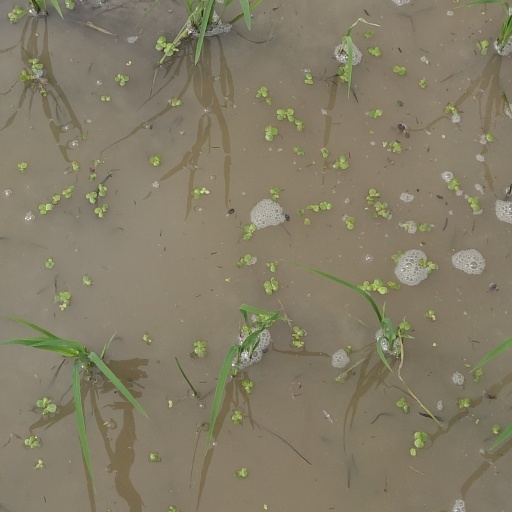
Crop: rice